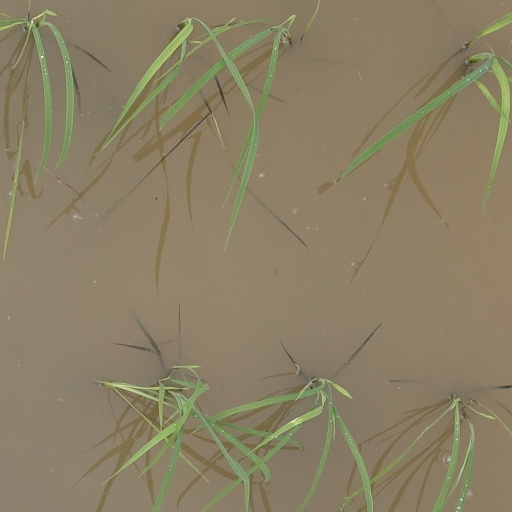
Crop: rice